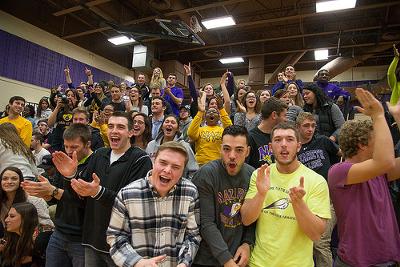
回答: バタコが新しい顔を持って現れた!